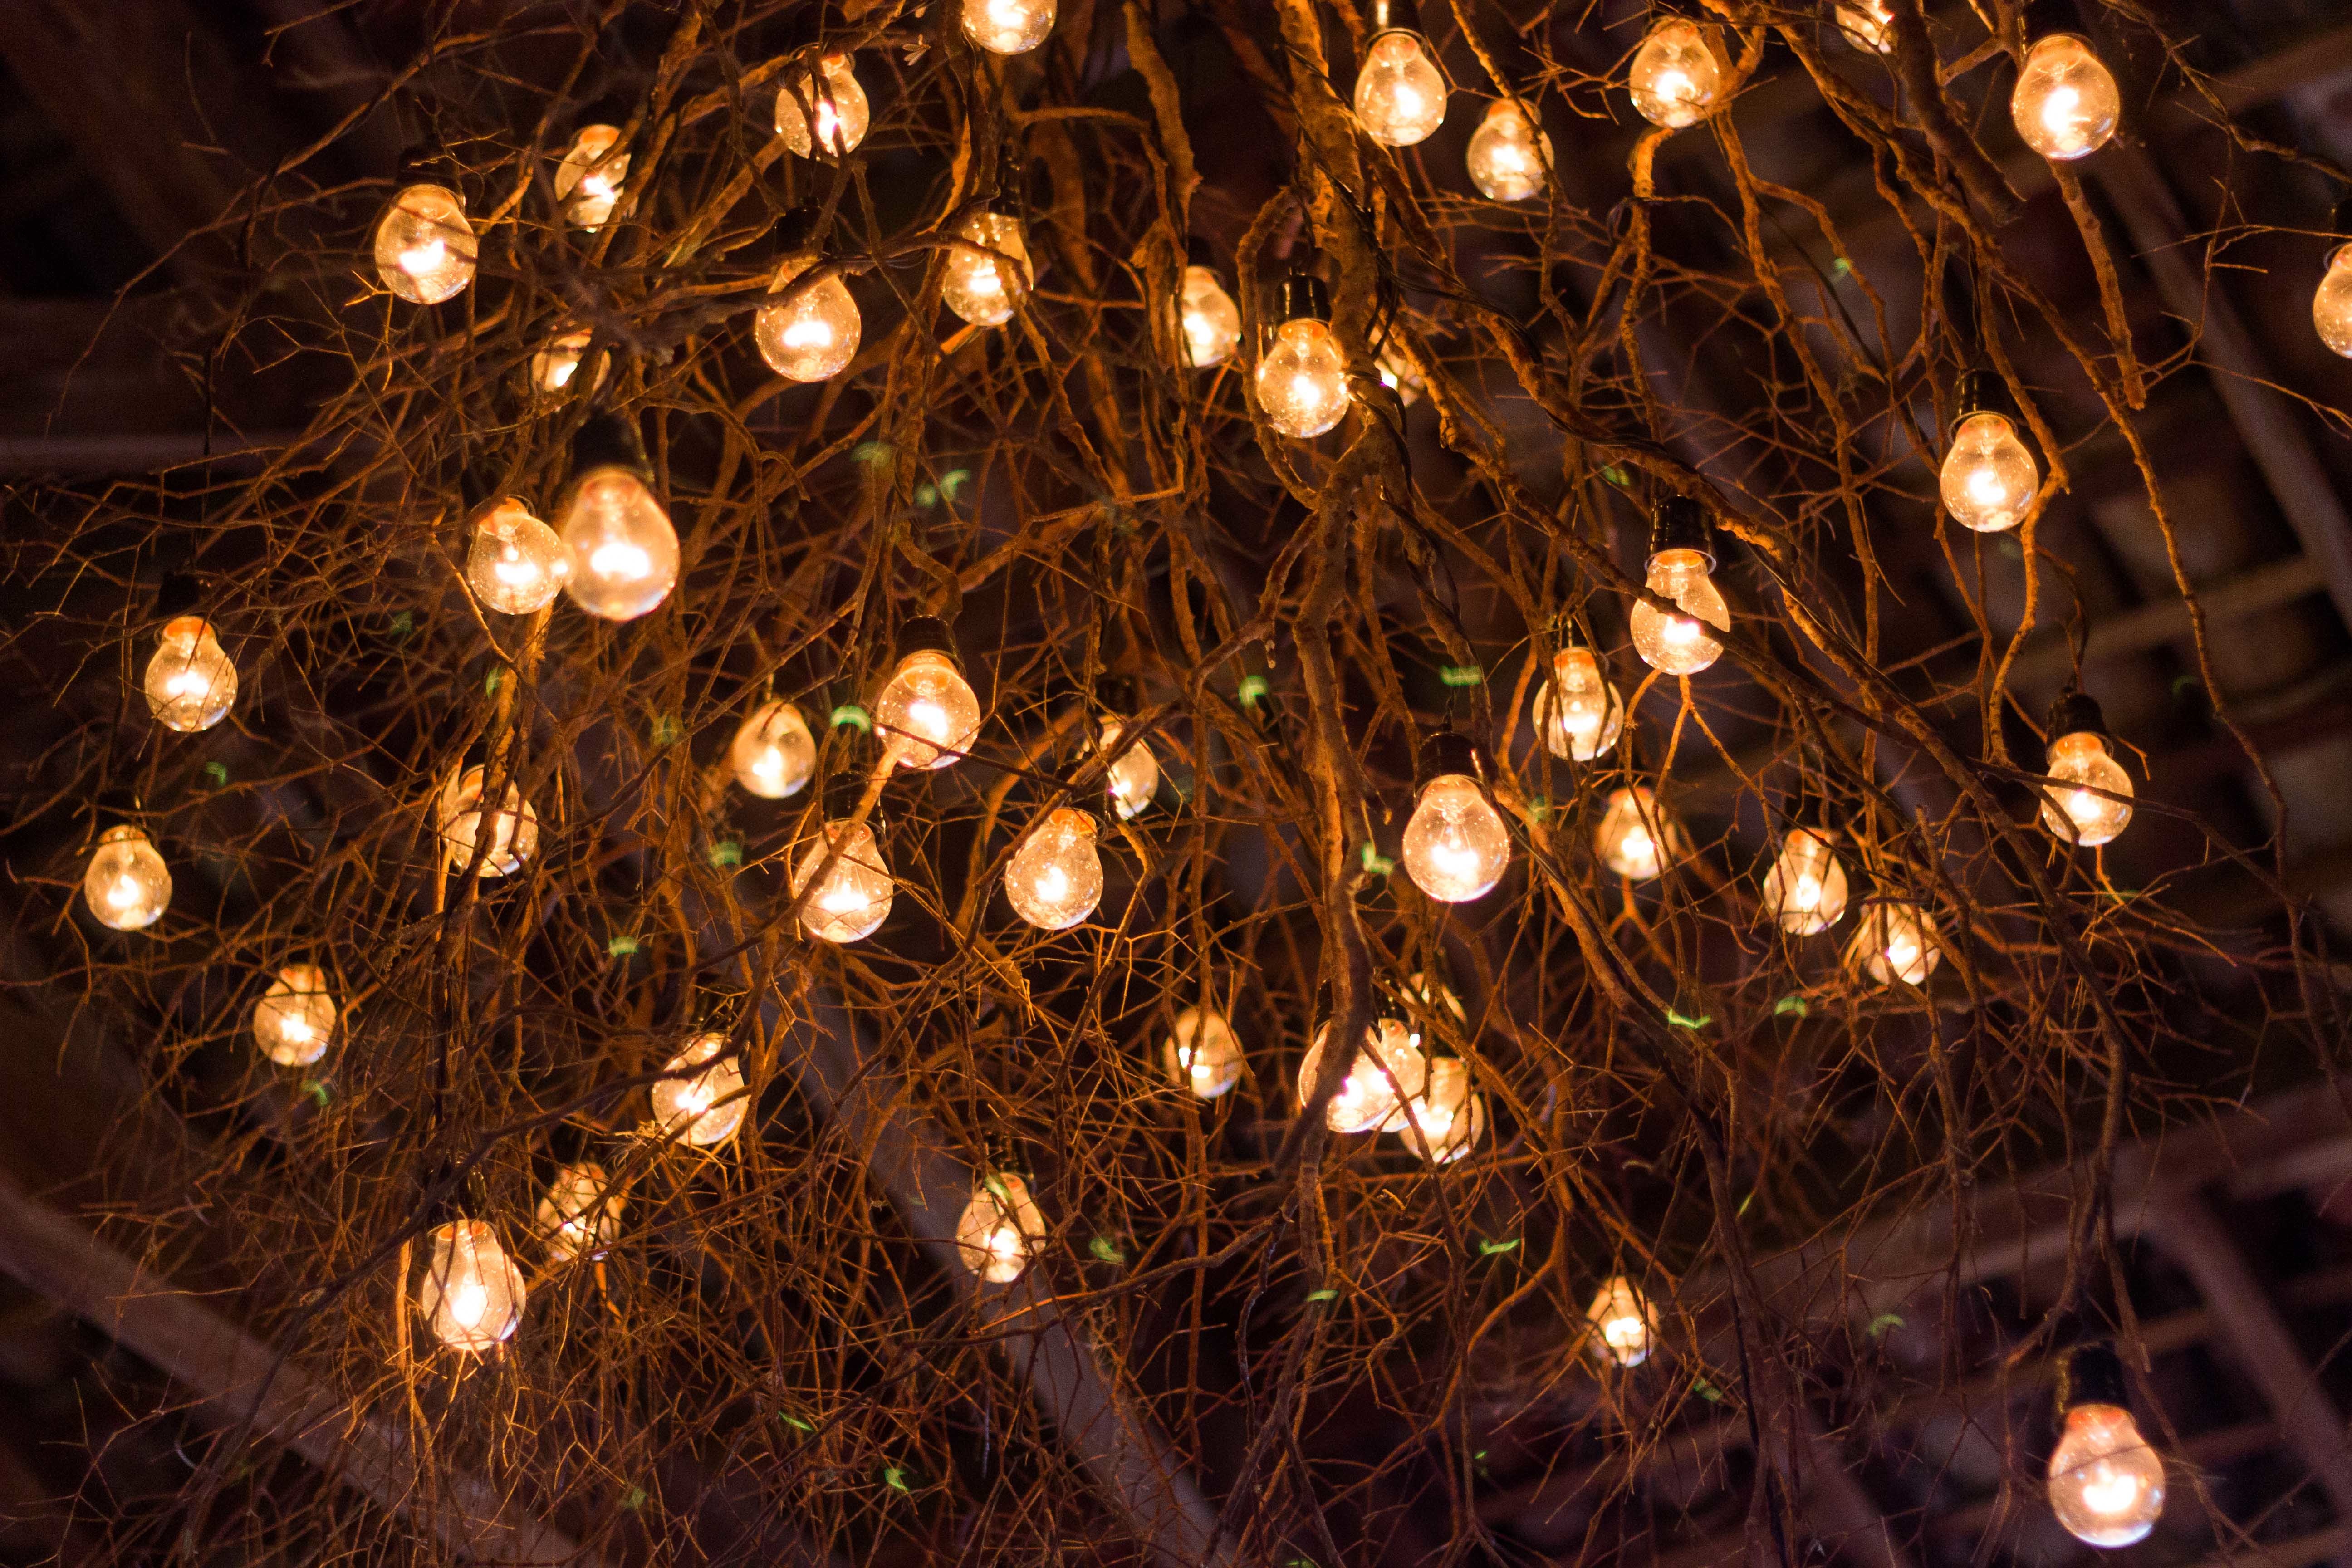
light, night, sparkler, christmas, lighting, christmas tree, christmas decoration, event, christmas lights